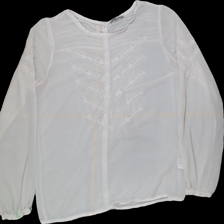
View: front
Type: Blouse
Category: Ladies
Brand: Not Applicable
Colors: White
Material: 100%polyester
Pattern: Floral print
Cut: C-collar, Loose
Size: M
Season: All
Trend: No trend
Stains: Yes
Damage: 0
Price range: <50
Recommended usage: Export